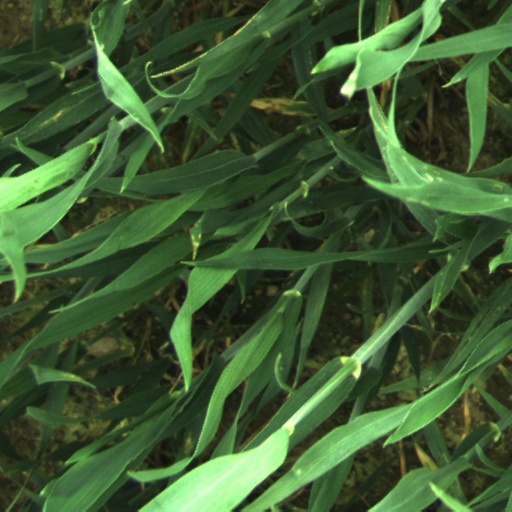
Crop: wheat